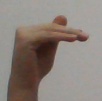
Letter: khaa